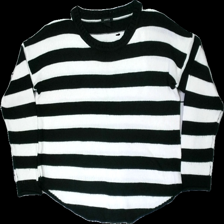
View: front
Type: Sweater
Category: Ladies
Brand: Lindex
Colors: White, Black
Material: 100% acrylic
Pattern: Striped
Cut: Loose
Size: M
Season: Autumn
Price range: <50
Recommended usage: Export